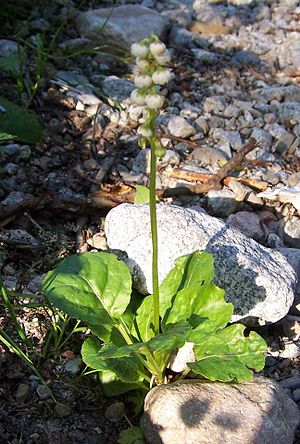
Liden vintergrøn
Liden vintergrøn er en 5-20 cm høj, stedsegrøn urt der vokser på fattig jord, i Danmark typisk sandet jord eller morbund. Den er den almindeligst forekommende art af Vintergrøn-slægten, men er ikke særlig almindelig i Danmark. I Norge, Sverige og Finland er den til gengæld ret udbredt - med undtagelse af Skåne, hvor den ligesom i Danmark er ualmindelig.